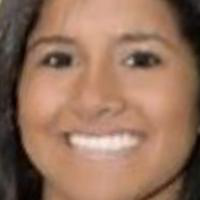
Age group: age 21-30